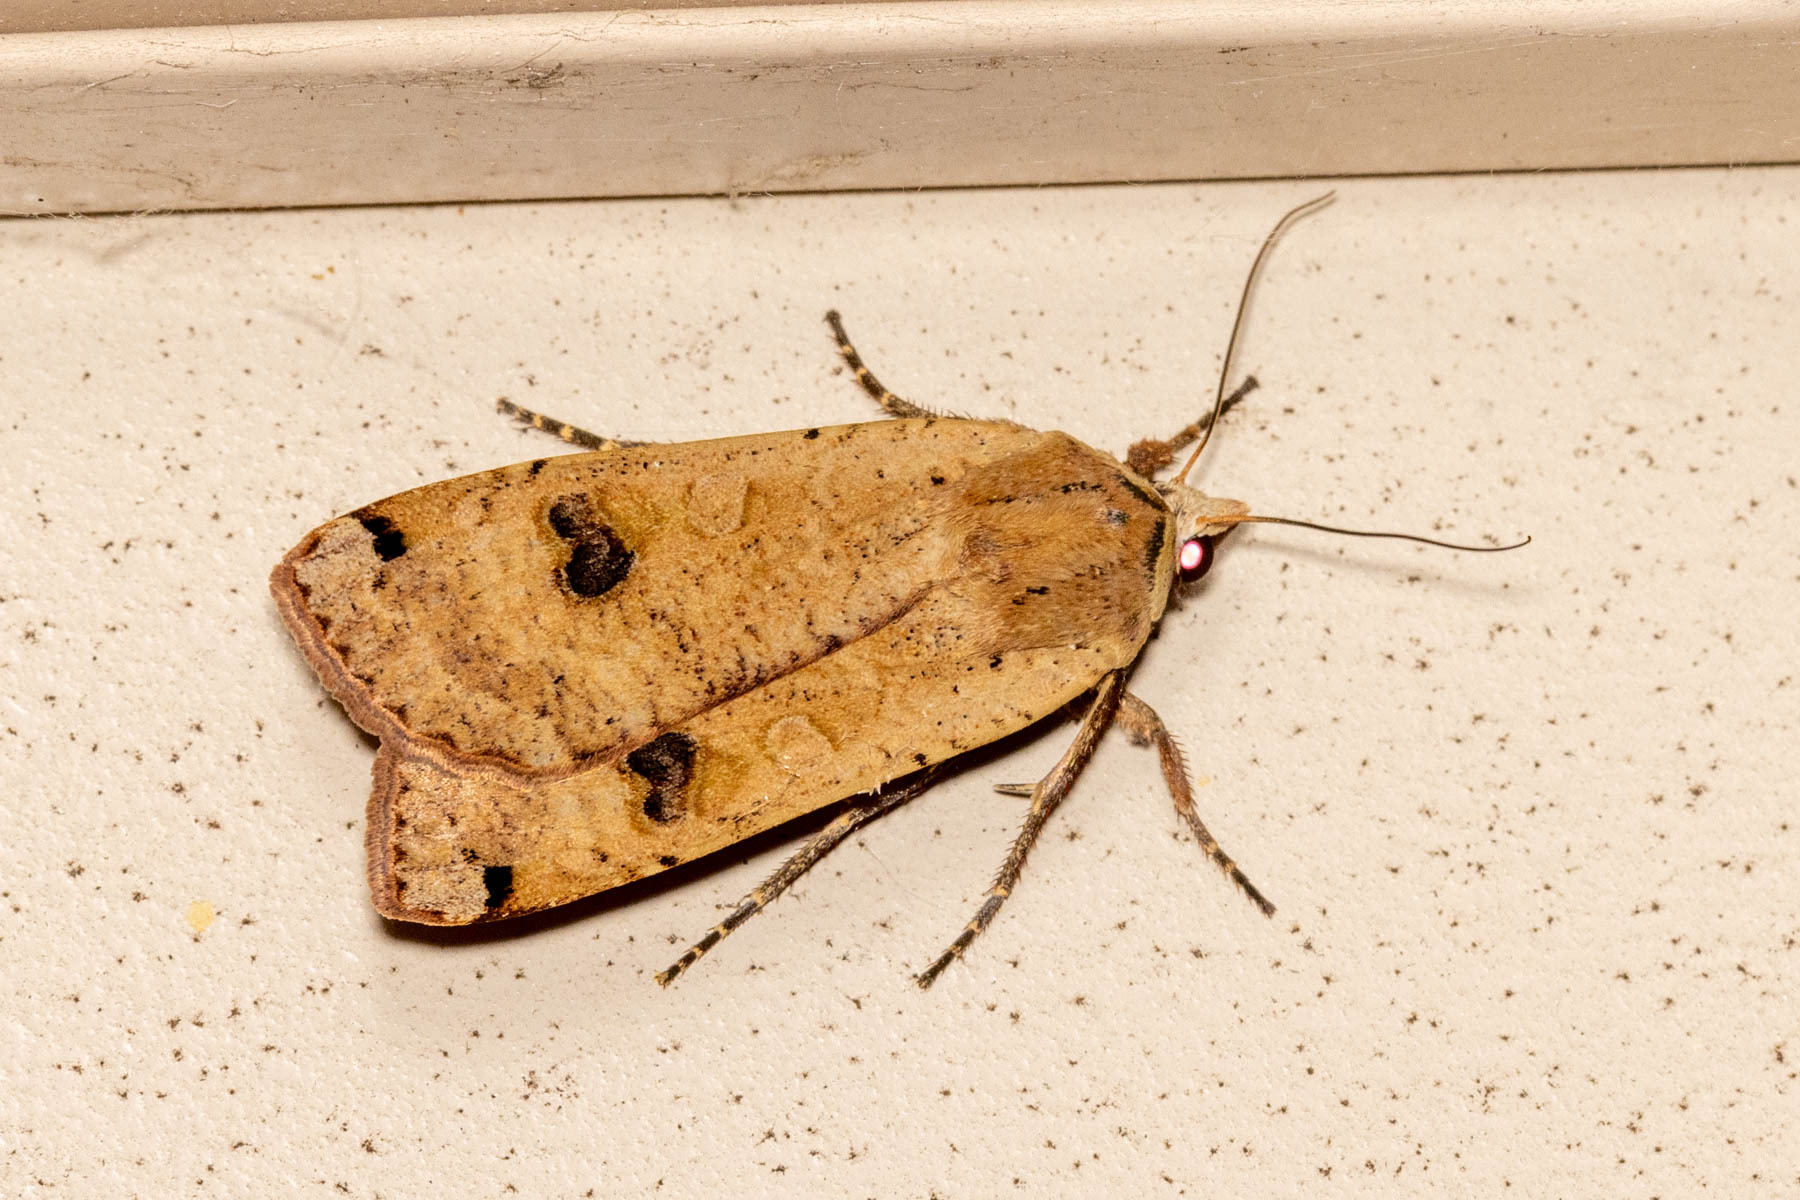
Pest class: cutworms